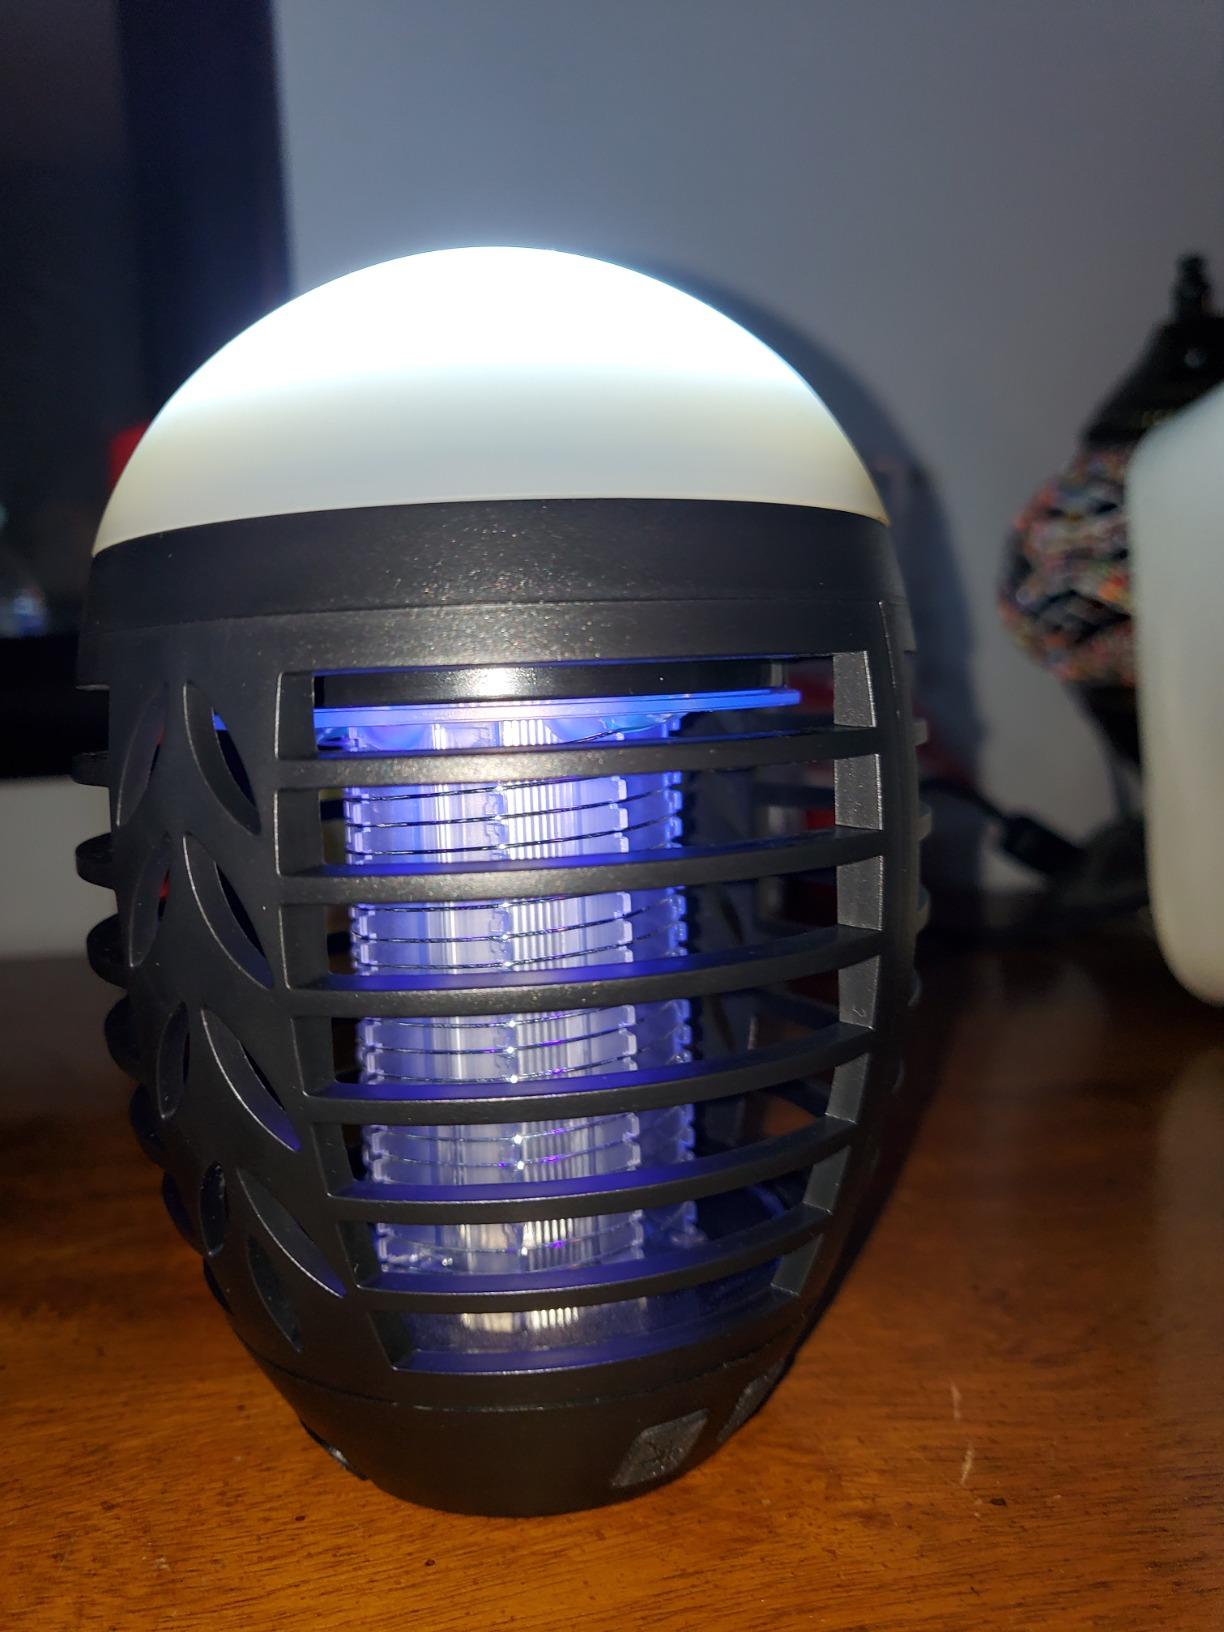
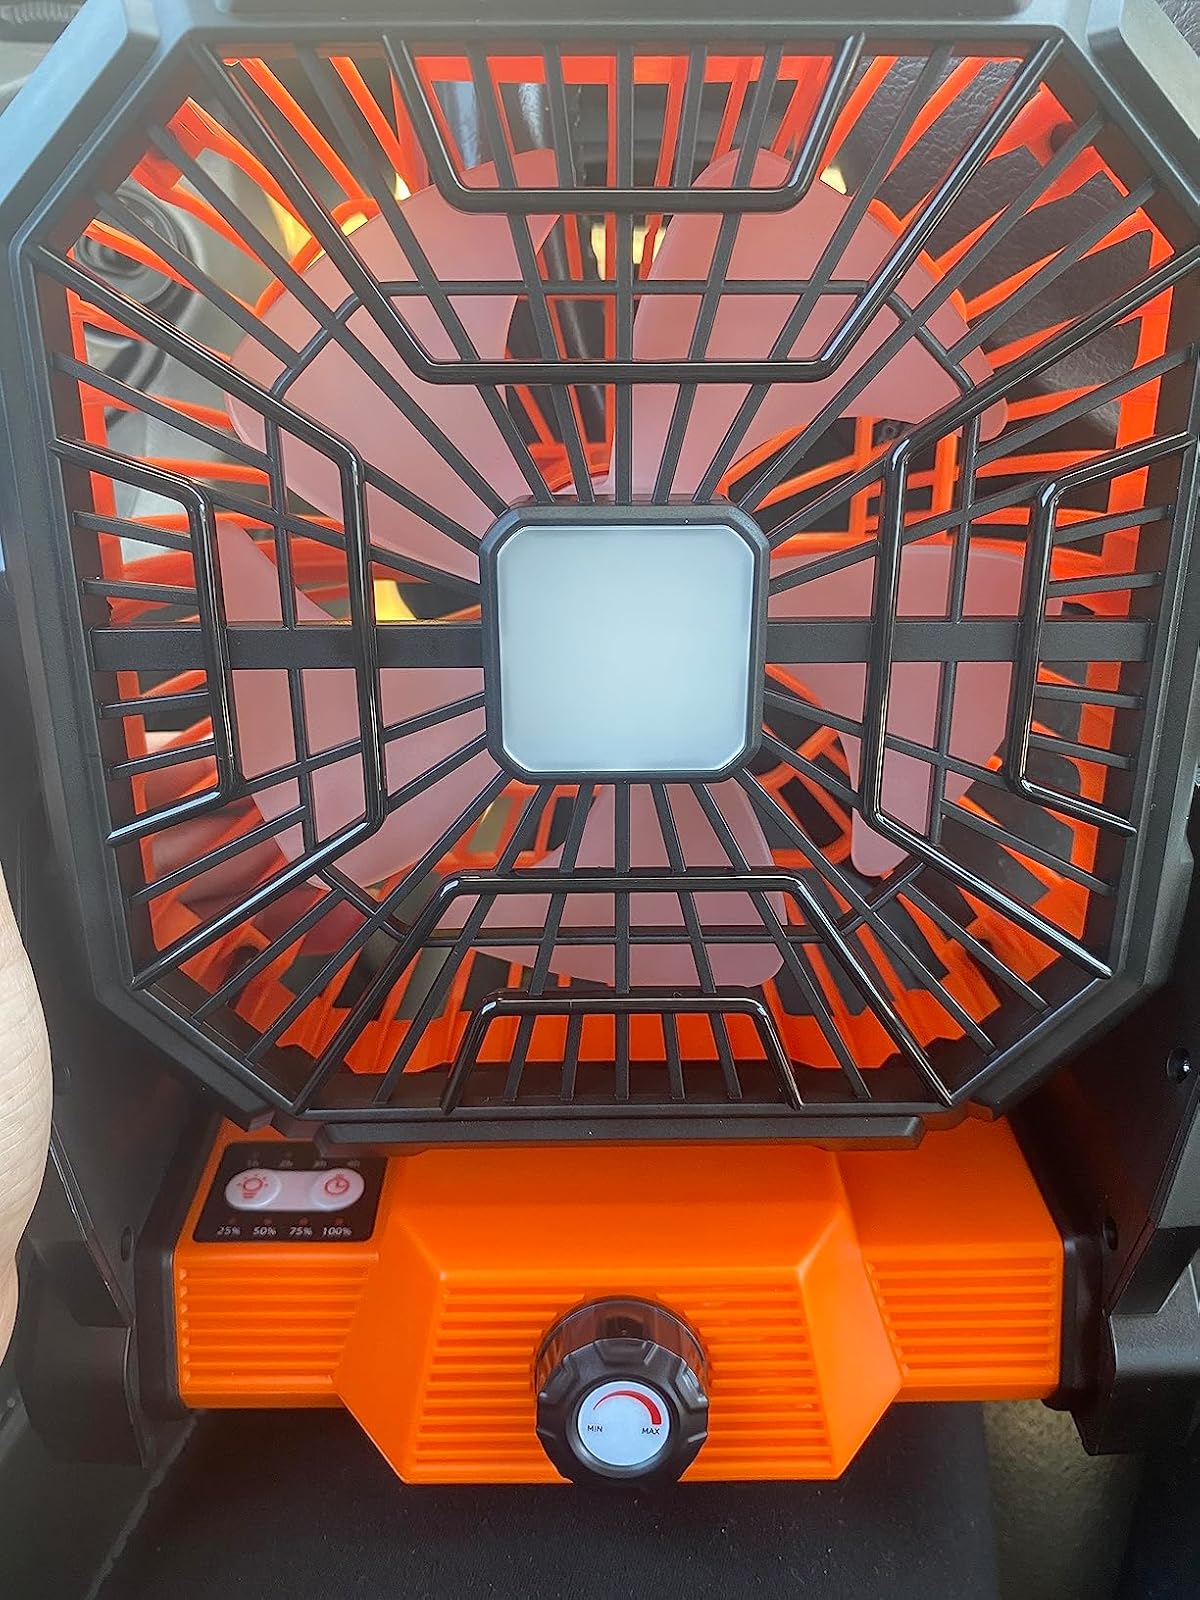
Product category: lantern
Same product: no